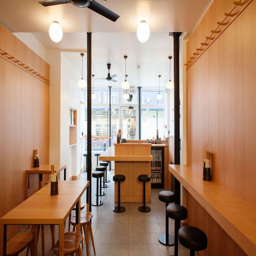
the dining room at person